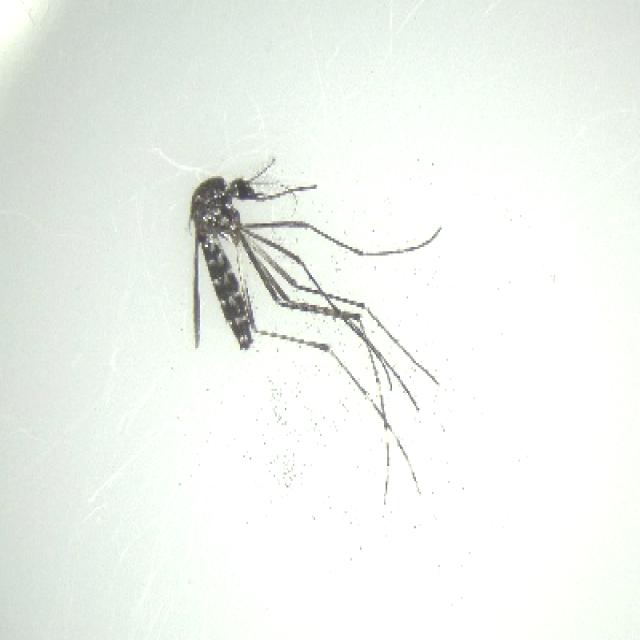
Species: aedes_albopictus